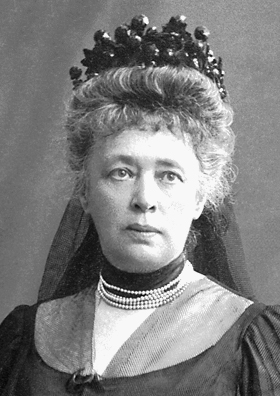
แบร์ทา ฟ็อน ซุทเนอร์

 | name = แบร์ทา ฟ็อน ซุทเนอร์
 | image = Bertha von Suttner nobel.jpg
 | image_size =
 | caption = ซุทเนอร์เมื่อประมาณ ค.ศ. 1906
 | birth_date =
 | birth_place = ปราก ราชอาณาจักรโบฮีเมียจักรวรรดิออสเตรีย
 | death_date =
 | death_place = เวียนนา ออสเตรีย-ฮังการี
 | occupation = สันตินิยม|นักสันตินิยม, นักประพันธ์
 | spouse = อาร์ทัวร์ กุนดัคคาร์ ฟ็อน ซุทเนอร์
 | awards = รางวัลโนเบลสาขาสันติภาพ ค.ศ. 1905
 | signature = Bertha von Suttner signature.png
แบร์ทา ฟ็อน ซุทเนอร์  (, ; 9 มิถุนายน ค.ศ. 1843 – 21 มิถุนายน ค.ศ. 1914) เป็นนักสันตินิยมและนักประพันธ์ชาวออสเตรีย-โบฮีเมีย ใน ค.ศ. 1905 เธอกลายเป็นผู้หญิงคนที่สองรายชื่อผู้ได้รับรางวัลโนเบล|ที่ได้รับรางวัลโนเบล (หลังจากมารี กูว์รี ใน ค.ศ. 1903) List of female recipients of the Nobel Prize ผู้หญิงคนแรกที่ได้รับรางวัลโนเบลสาขาสันติภาพและผู้ได้รับรางวัลจากออสเตรียคนแรก
== อ้างอิง ==
หมวดหมู่:บารอนเนสแห่งออสเตรีย
หมวดหมู่:ผู้ได้รับรางวัลโนเบลสาขาสันติภาพ
หมวดหมู่:ชาวออสเตรียผู้ได้รับรางวัลโนเบล
หมวดหมู่:ชาวออสเตรีย-ฮังการีผู้ได้รับรางวัลโนเบล
หมวดหมู่:ผู้หญิงผู้ได้รับรางวัลโนเบล